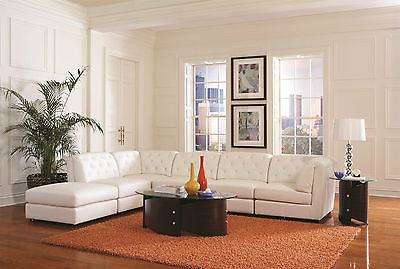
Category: sofa